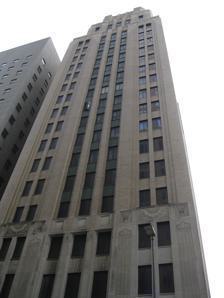
Building: Tower Petroleum Building
Country: United States of America
Year built: 1931
Office in Texas, United States Tower Petroleum Building Tower Petroleum Building in 2009 General information Status Completed Type Office Architectural style Zig-Zag Moderne Address 1907 Elm St., Dallas, Texas Country United States Coordinates 32°46′51″N 96°47′49″W / 32.780843°N 96.796808°W / 32.780843; -96.796808 Opening 1931 ( 1931 ) Height Roof 315 ft (96 m) Technical details Floor count 23 Design and construction Architect(s) Mark Lemmon Tower Petroleum Building U.S. Historic district Contributing property Dallas Landmark Historic District Contributing Property Part of Dallas Downtown Historic District ( ID04000894 ) DLMKHD No. H/48 ( Harwood HD ) Significant dates Designated CP August 11, 2006 Designated DLMKHD February 28, 1990 The Tower Petroleum Building (also known as The Tower Building ) is a historic Art Deco Skyscraper located at 1907 Elm Street in the City Center District of Downtown Dallas . The tower, a contributing property in the Dallas Downtown Historic District and the Harwood Street Historic District , features Zig-zag Moderne styling and was designed by architect Mark Lemmon . Design The Tower Petroleum Building features Zig-zag Moderne motifs, one of the few buildings left in Downtown Dallas which features such designs.  The building's facade is clad in limestone and has green spandrels panels between the windows. The upper floors of the building are set back twice from the shaft of the building starting with a three-story set back from the 19th floor.  At the 22nd floor, the top sets back again and this section is 2 stories in height.  These setbacks occur on three sides of the building. History The Tower Petroleum Building is located in the city's historic entertainment district, Theater Row; the adjacent Majestic Theatre is the only surviving theater. At one time, the Tower Theater was located behind the building and the lobby to that theater was located inside the office building. In 1951, the Corrigan Tower was constructed over and around the Tower Theater. The Federal Bureau of Investigation had offices on the 12th floor of the Tower Petroleum Building from 1937 to 1943. Adaptive reuse In June 2007, the Dallas City Council approved a $15 million plan by a local developer to renovate and convert the Tower Petroleum Building into a luxury high-rise hotel. In 2018, Developer John Kirtland completed a 52 million dollar substantial renovation of the tower Petroleum. The Saint Elm Hotel (Marriott) is a 177 Key Hotel operating in the Petroleum Tower. See also National Register of Historic Places portal Texas portal Eliel Saarinen's Tribune Tower design National Register of Historic Places listings in Dallas County, Texas List of Dallas Landmarks References